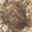
Label: flatfish